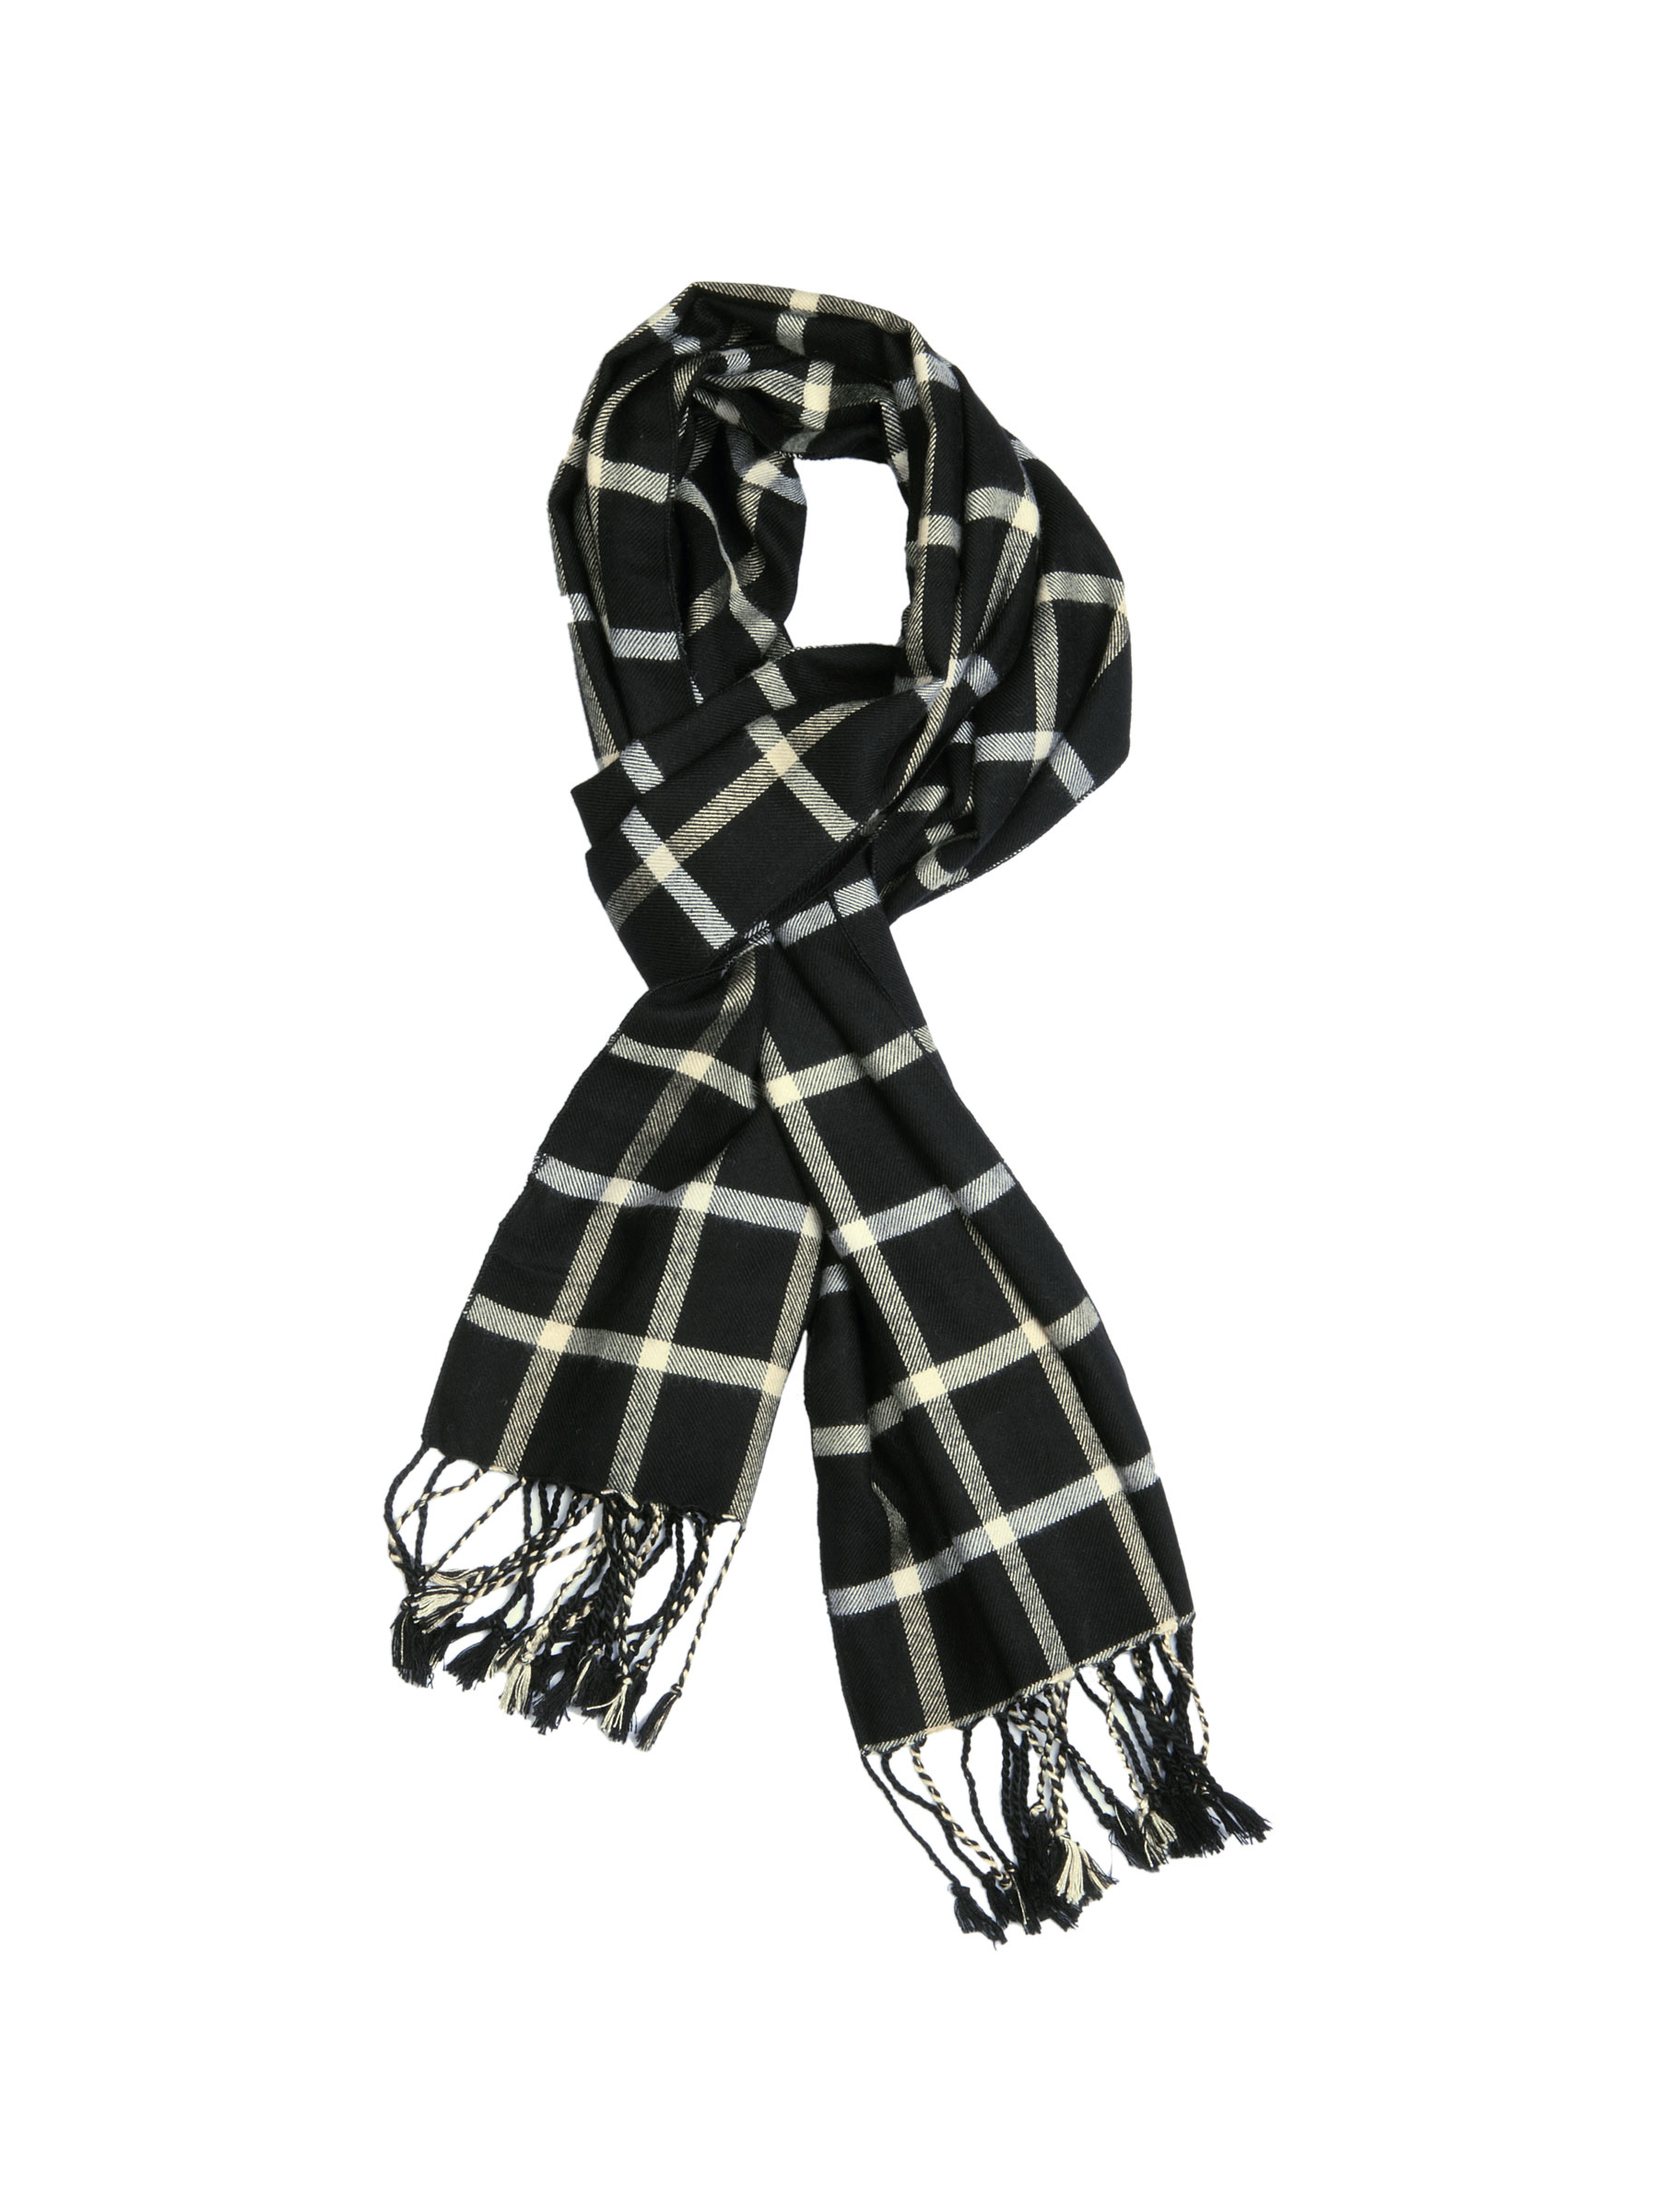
Turtle Check Men Black Scarf
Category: Accessories / Scarves / Scarves
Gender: Men
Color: Black
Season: Fall 2011
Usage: Casual